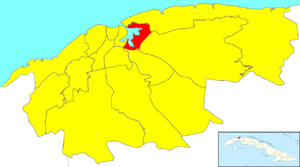
Regla est l'une des quinze municipalités de la ville de La Havane à Cuba.